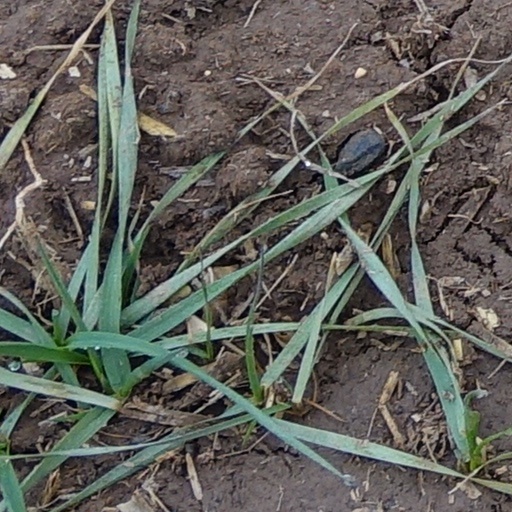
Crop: wheat